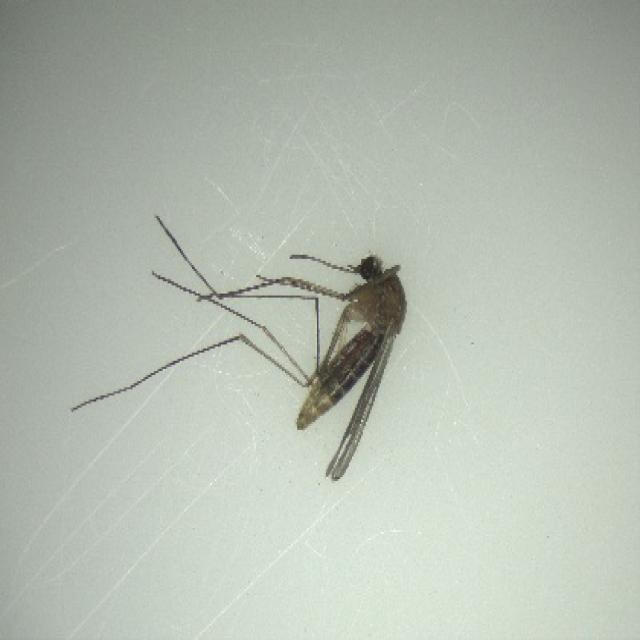
Species: culex_pipiens